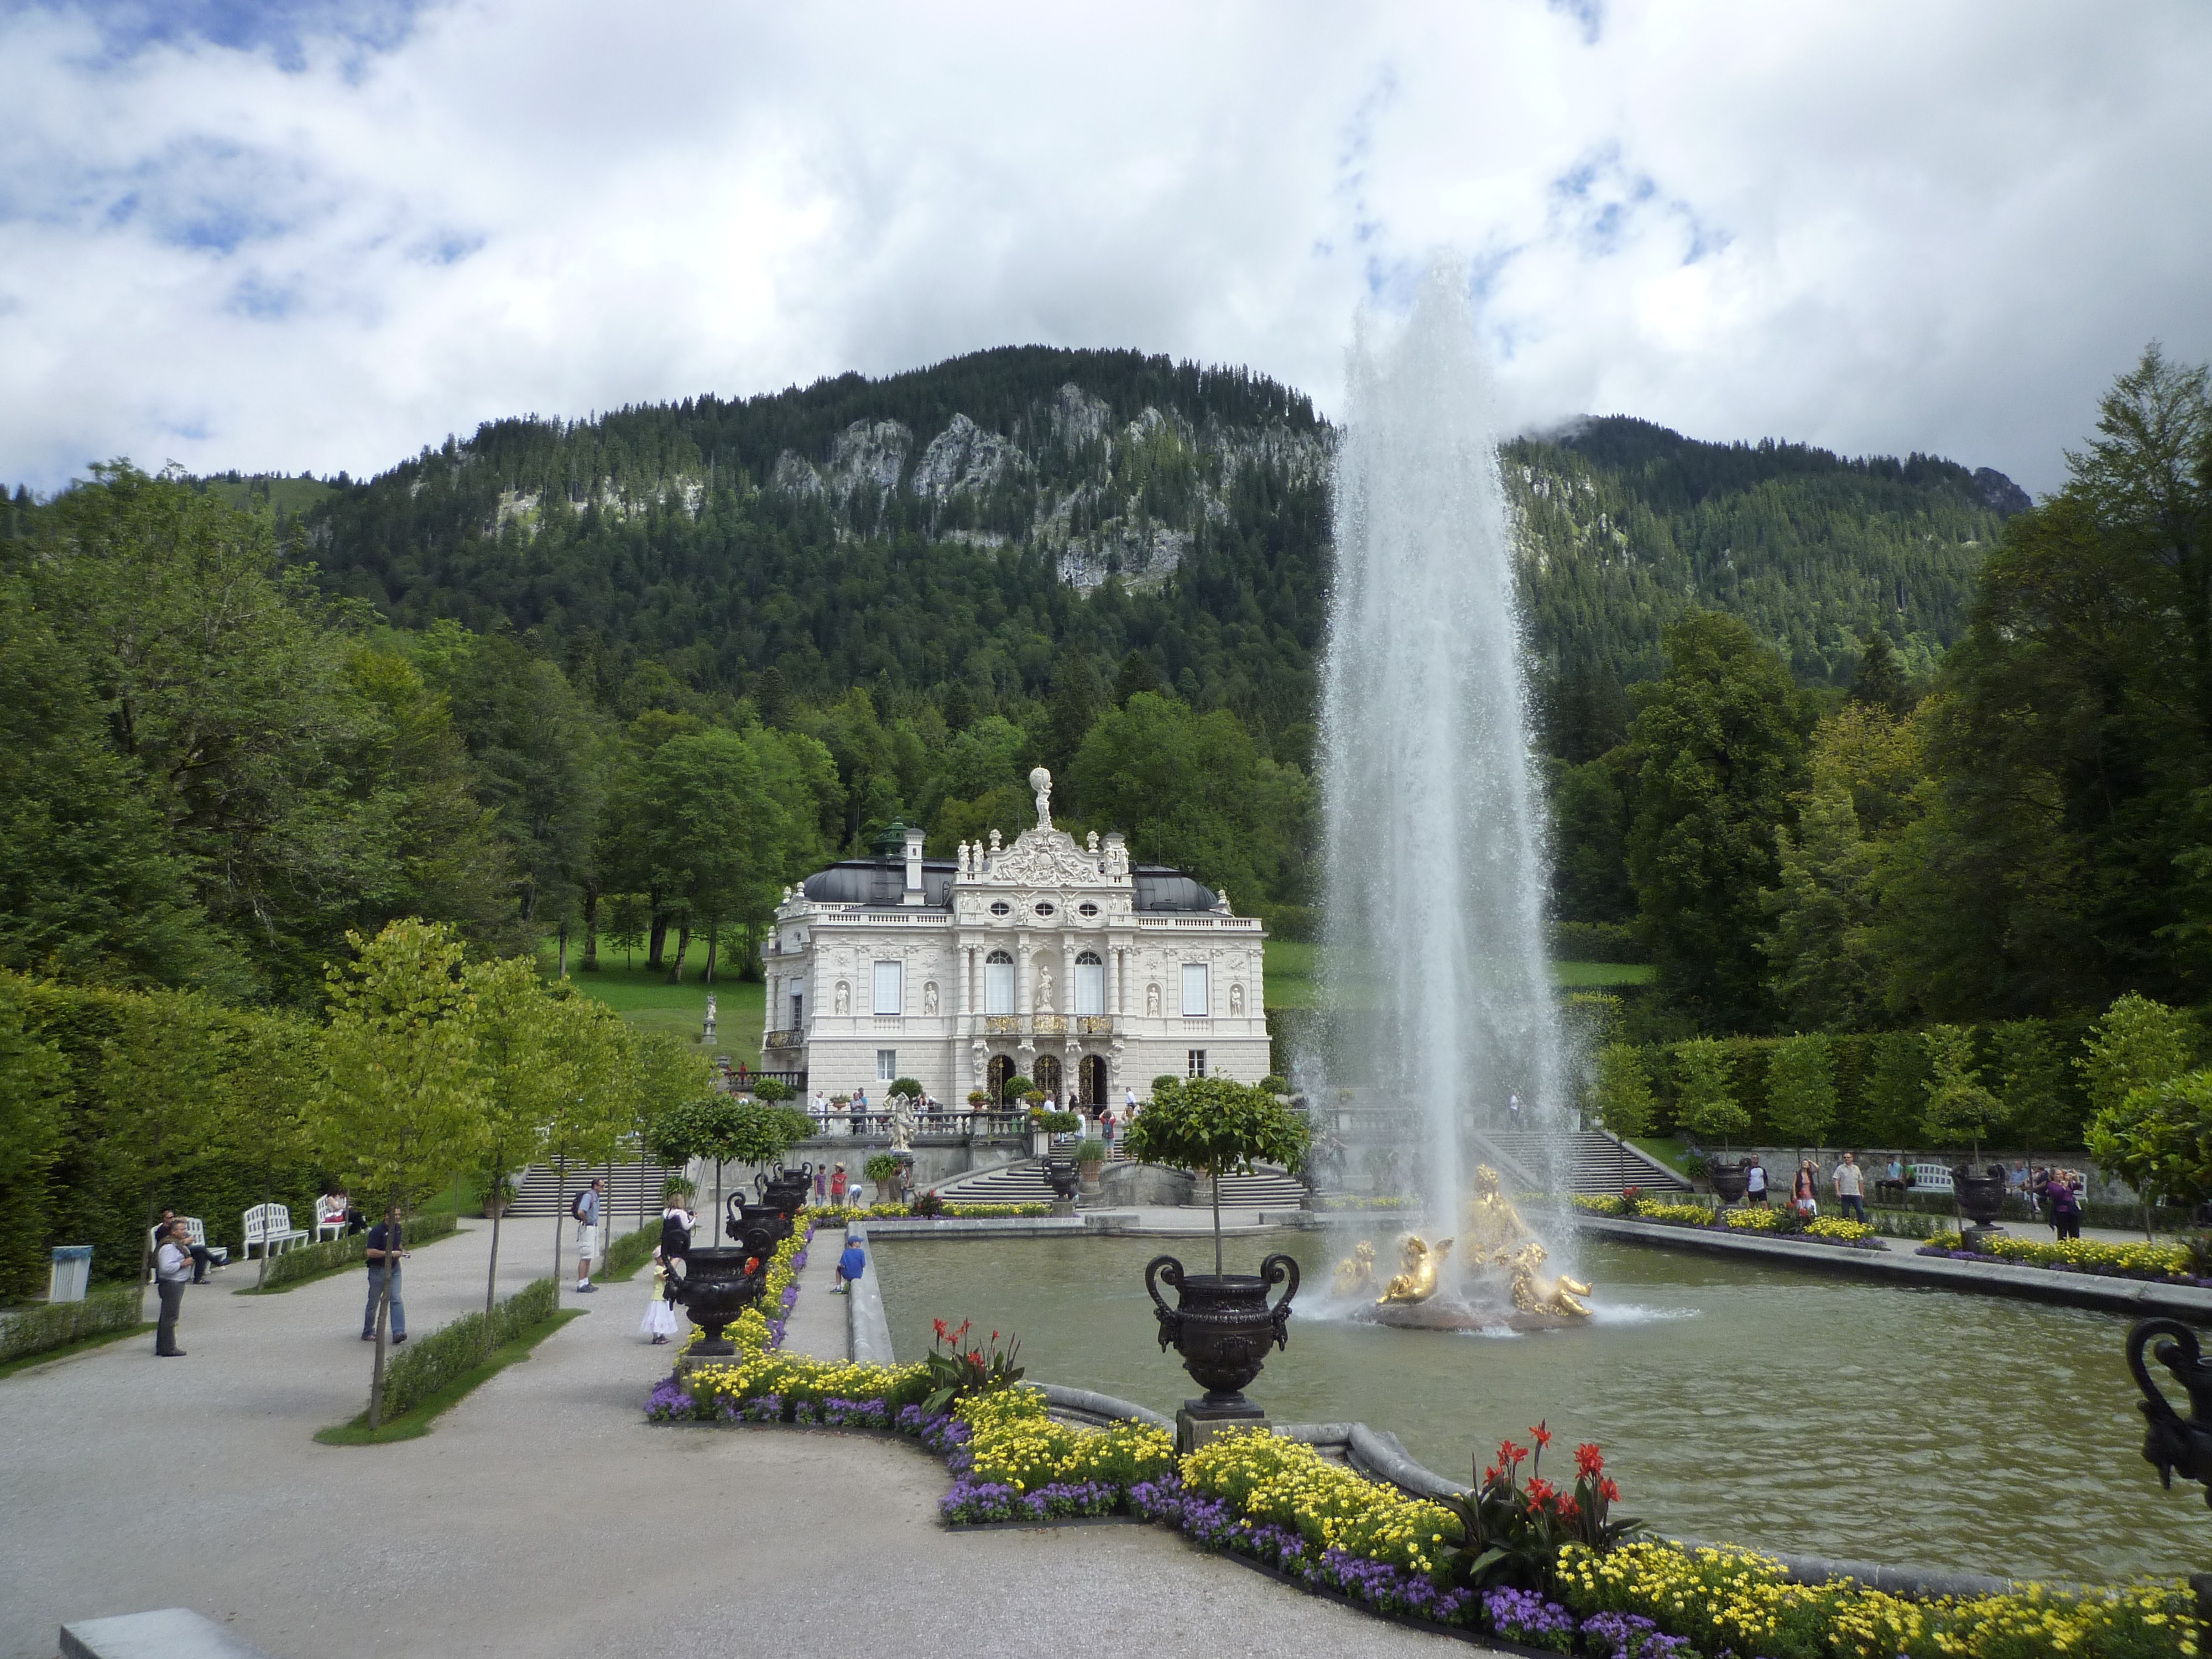
park, castle, landmark, memorial, fountain, water feature, fairy castle, king ludwig the second, reflecting pool, linderhof palace, allgau